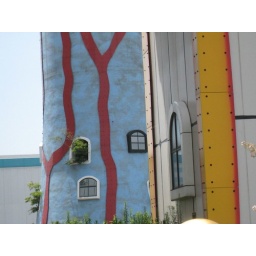
trees in windows